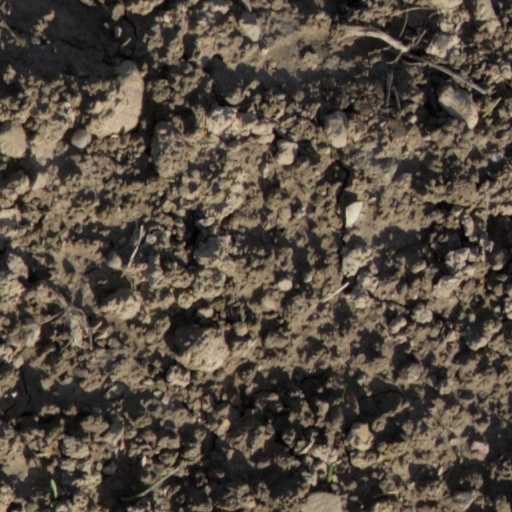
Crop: wheat